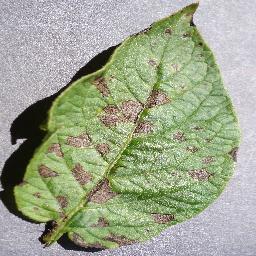
Label: Potato___Early_blight